Main Line (Long Island Rail Road)

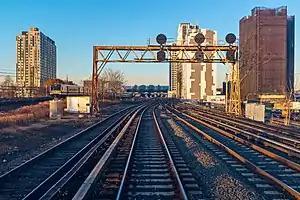
The Main Line near Jamaica, which is visible in the foreground.

The Main Line is a rail line owned and operated by the Long Island Rail Road in the U.S. state of New York. It begins as a two-track line at Long Island City station in Long Island City, Queens, and runs along the middle of Long Island about 95 miles (153 km) to Greenport station in Greenport, Suffolk County. At Harold Interlocking approximately one mile east of Long Island City, the tracks from the East River Tunnels and 63rd Street Tunnel into Manhattan intersect with the Main Line, which most trains use rather than using the Long Island City station.